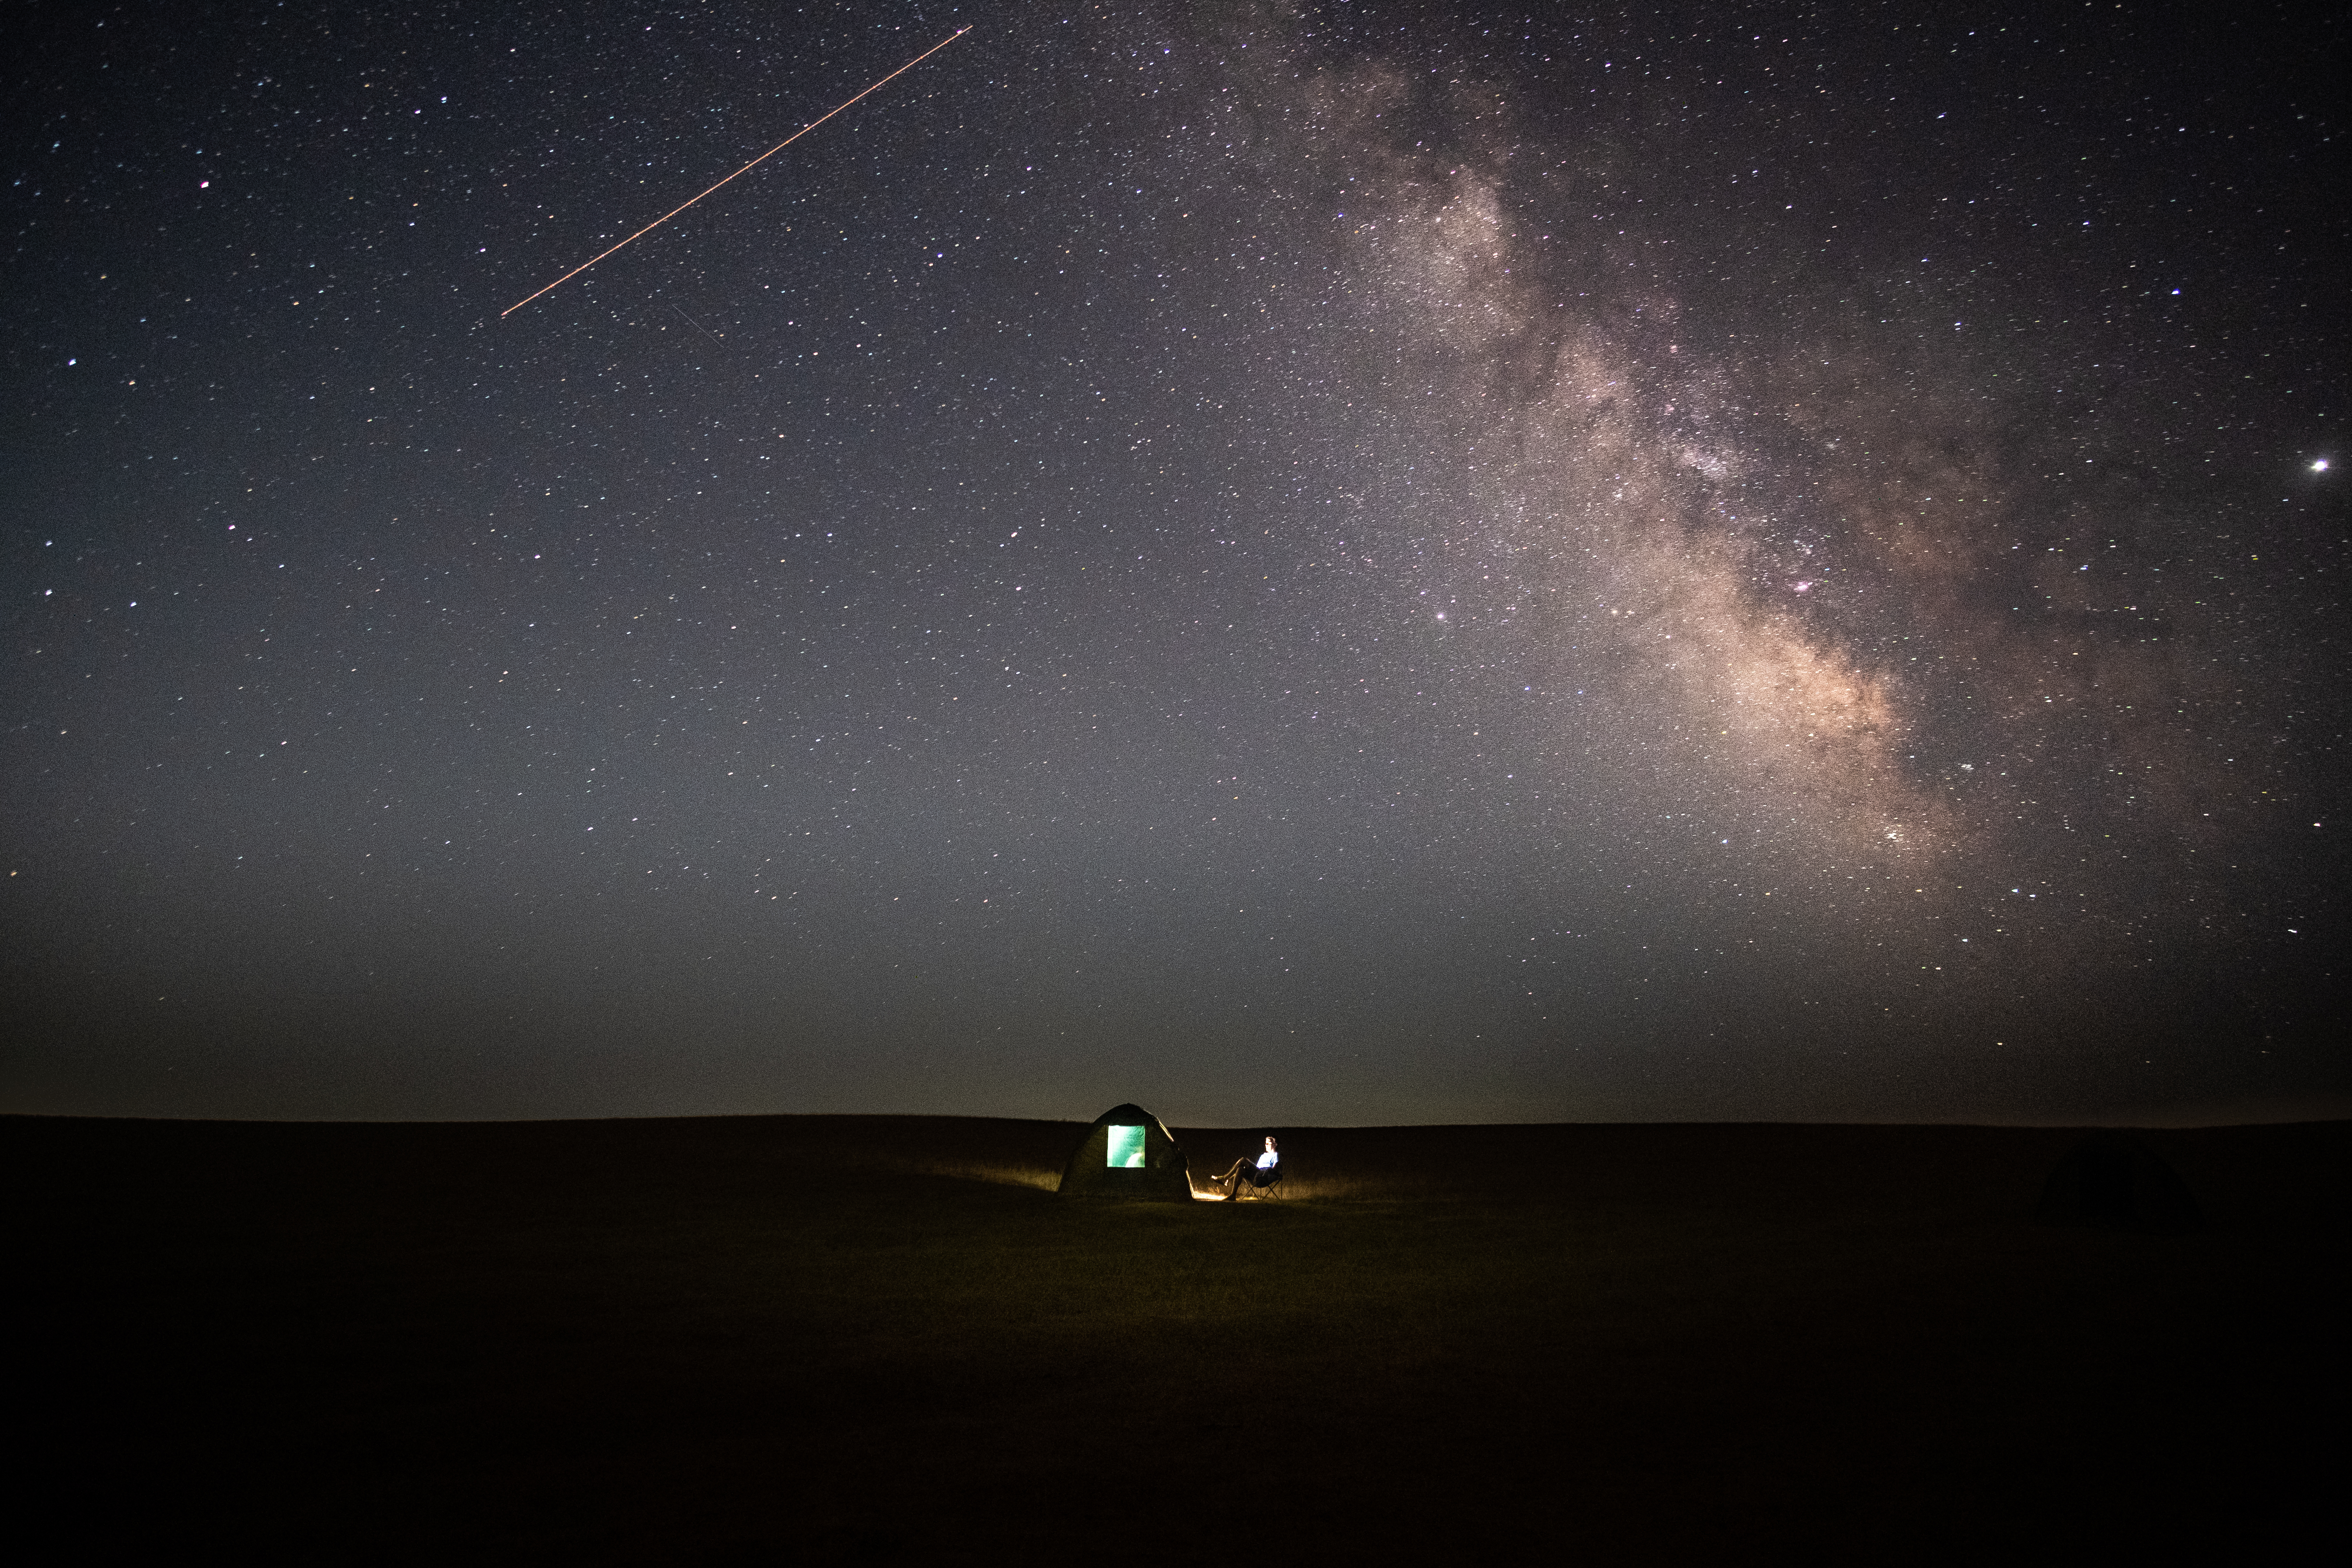
sky, atmosphere, nature, natural environment, natural landscape, atmospheric phenomenon, astronomical object, star, science, horizon, landscape, midnight, space, calm, galaxy, darkness, Tints and shades, constellation, electric blue, astronomy, night, universe, flash photography, tree, outer space